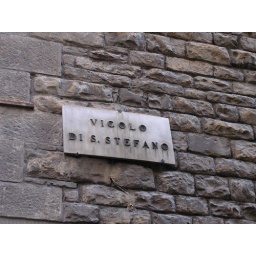
30076 street sign in florence